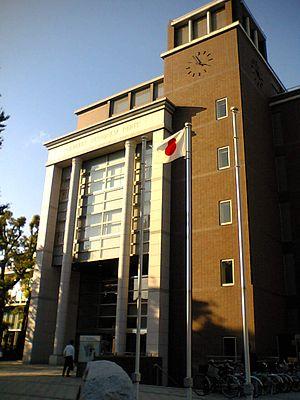
L'université Kokushikan est une université japonaise située dans le quartier de Setagaya à Tokyo.